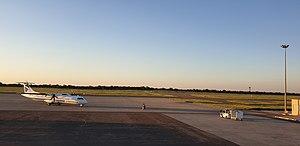
L'aéroport de Maun est un aéroport situé à Maun, dans le District du Nord-Ouest, au Botswana.